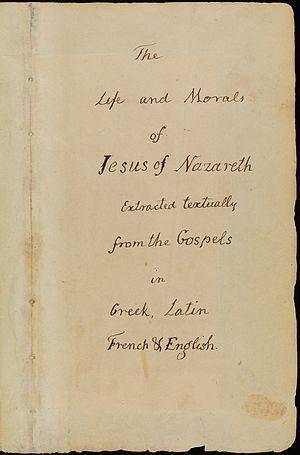
La Bible de Jefferson est une version du Nouveau Testament réalisée par Thomas Jefferson vers la fin de sa vie par découpage et collage de fragments des évangiles. Comme le laisse entendre son véritable titre, The Life and Morals of Jesus of Nazareth, sa version se concentre sur les enseignements de Jésus et écarte la plupart des événements surnaturels relatés par les évangélistes, notamment les passages concernant la résurrection de Jésus ou sa nature divine.